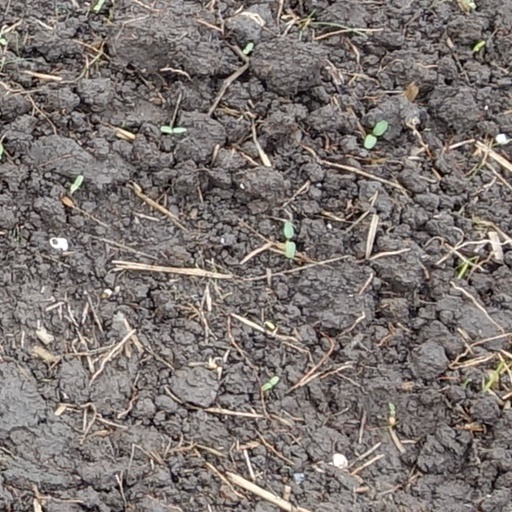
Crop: wheat